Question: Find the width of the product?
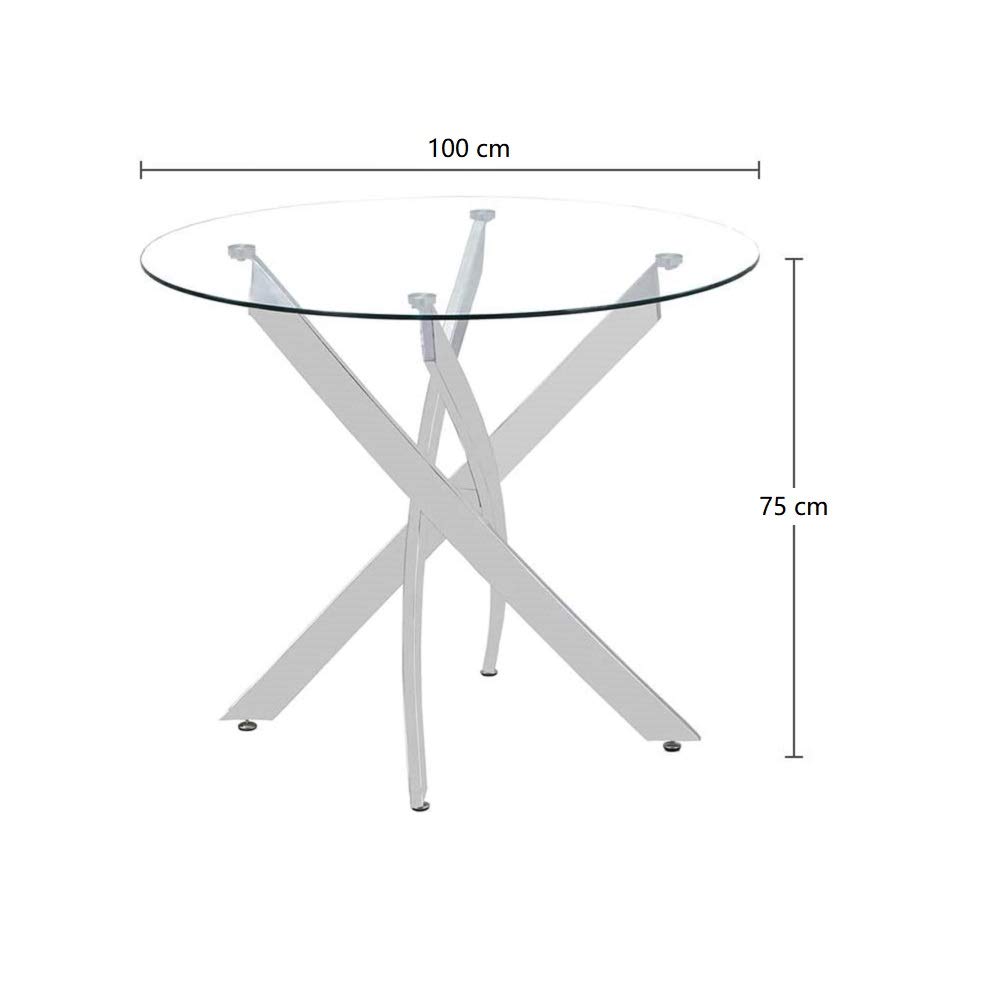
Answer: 100.0 centimetre